History of Los Angeles

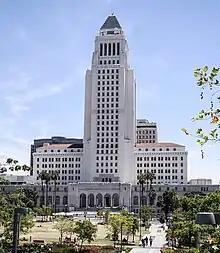
Los Angeles City Hall, built in 1928

On Christmas Day, 1913, police attempted to break up an IWW rally of 500 taking place in the Plaza. Encountering resistance, the police waded into the crowd attacking them with their clubs. One citizen was killed. In the aftermath, the authorities attempted to impose martial law in the wake of growing protests. Seventy-three people were arrested in connection with the riots. The city council introduced new measures to control public speaking. The "Times" called onlookers and taco vendors "cultural subversives."